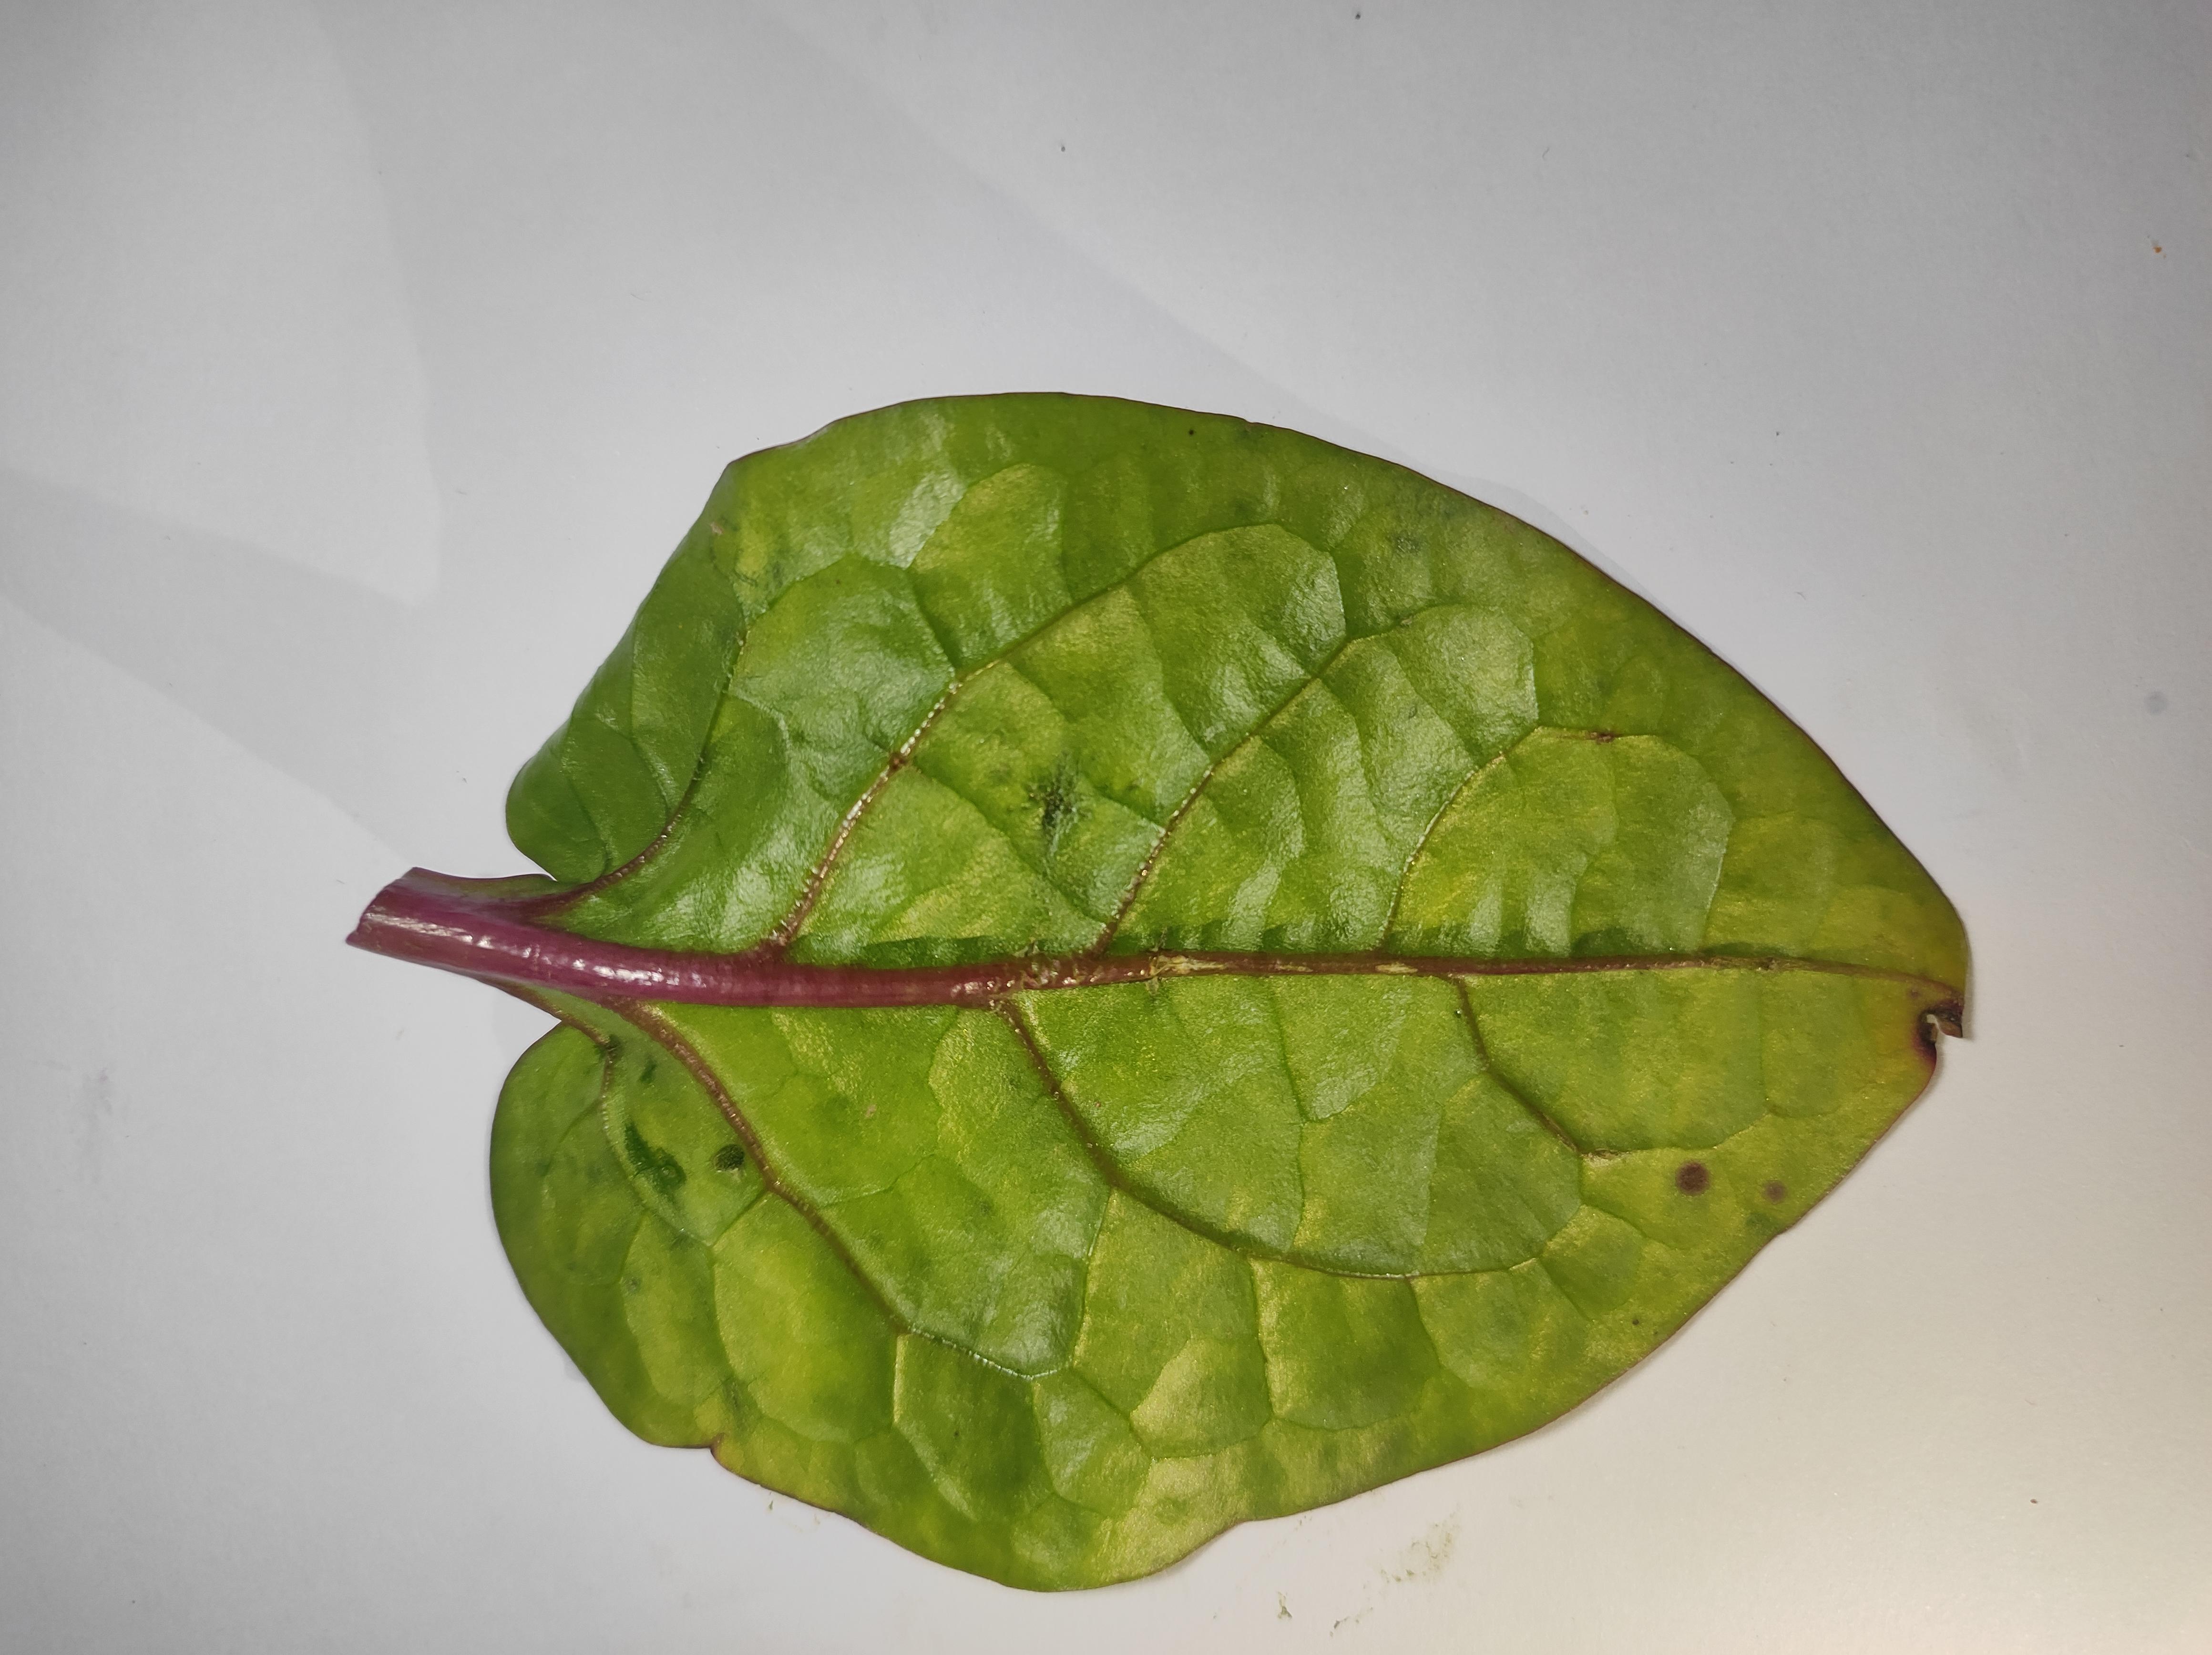
Label: anthracnose_leaf_spot